Smalls Paradise

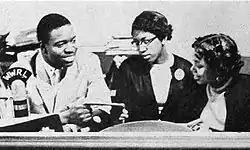
Tommy Smalls and fan club members in 1956

Founder and long-time owner Ed Smalls sold the club to popular disc jockey Tommy Smalls in late 1955. Tommy Smalls, known as "Dr. Jive", was an early enthusiast of rock 'n' roll. Like his contemporary, Alan Freed, Smalls also organized rock 'n' roll shows held at New York area theaters. He held a grand opening gala at the club on December 13, 1955, which was attended by many prominent people in the music industry. A special guest was baseball star Willie Mays. Tommy began broadcasting his WWRL radio program from the club shortly after his ownership.